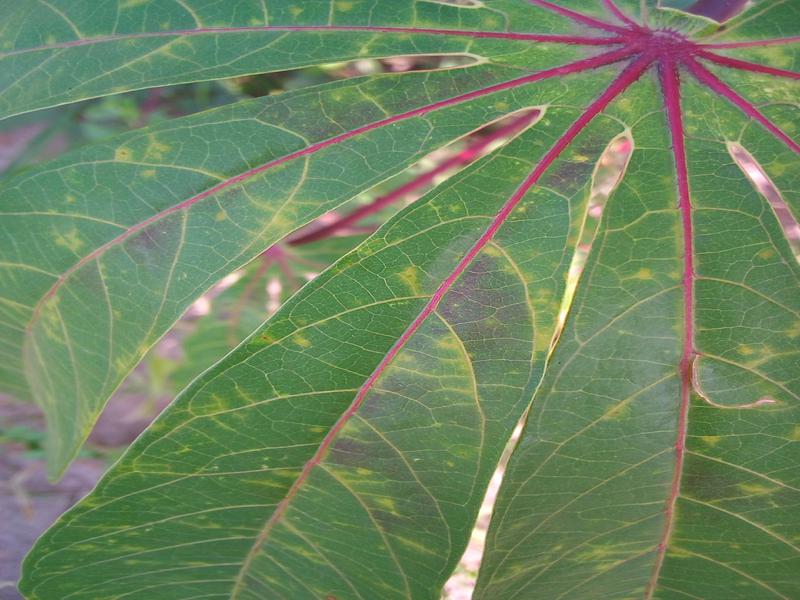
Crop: cassava
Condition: brown_streak_disease